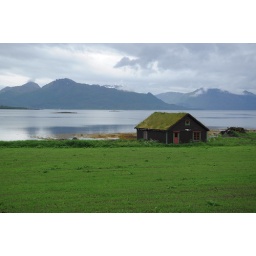
Grass is growing on the roof of this house in the Lofoten Islands, Norway, 2010